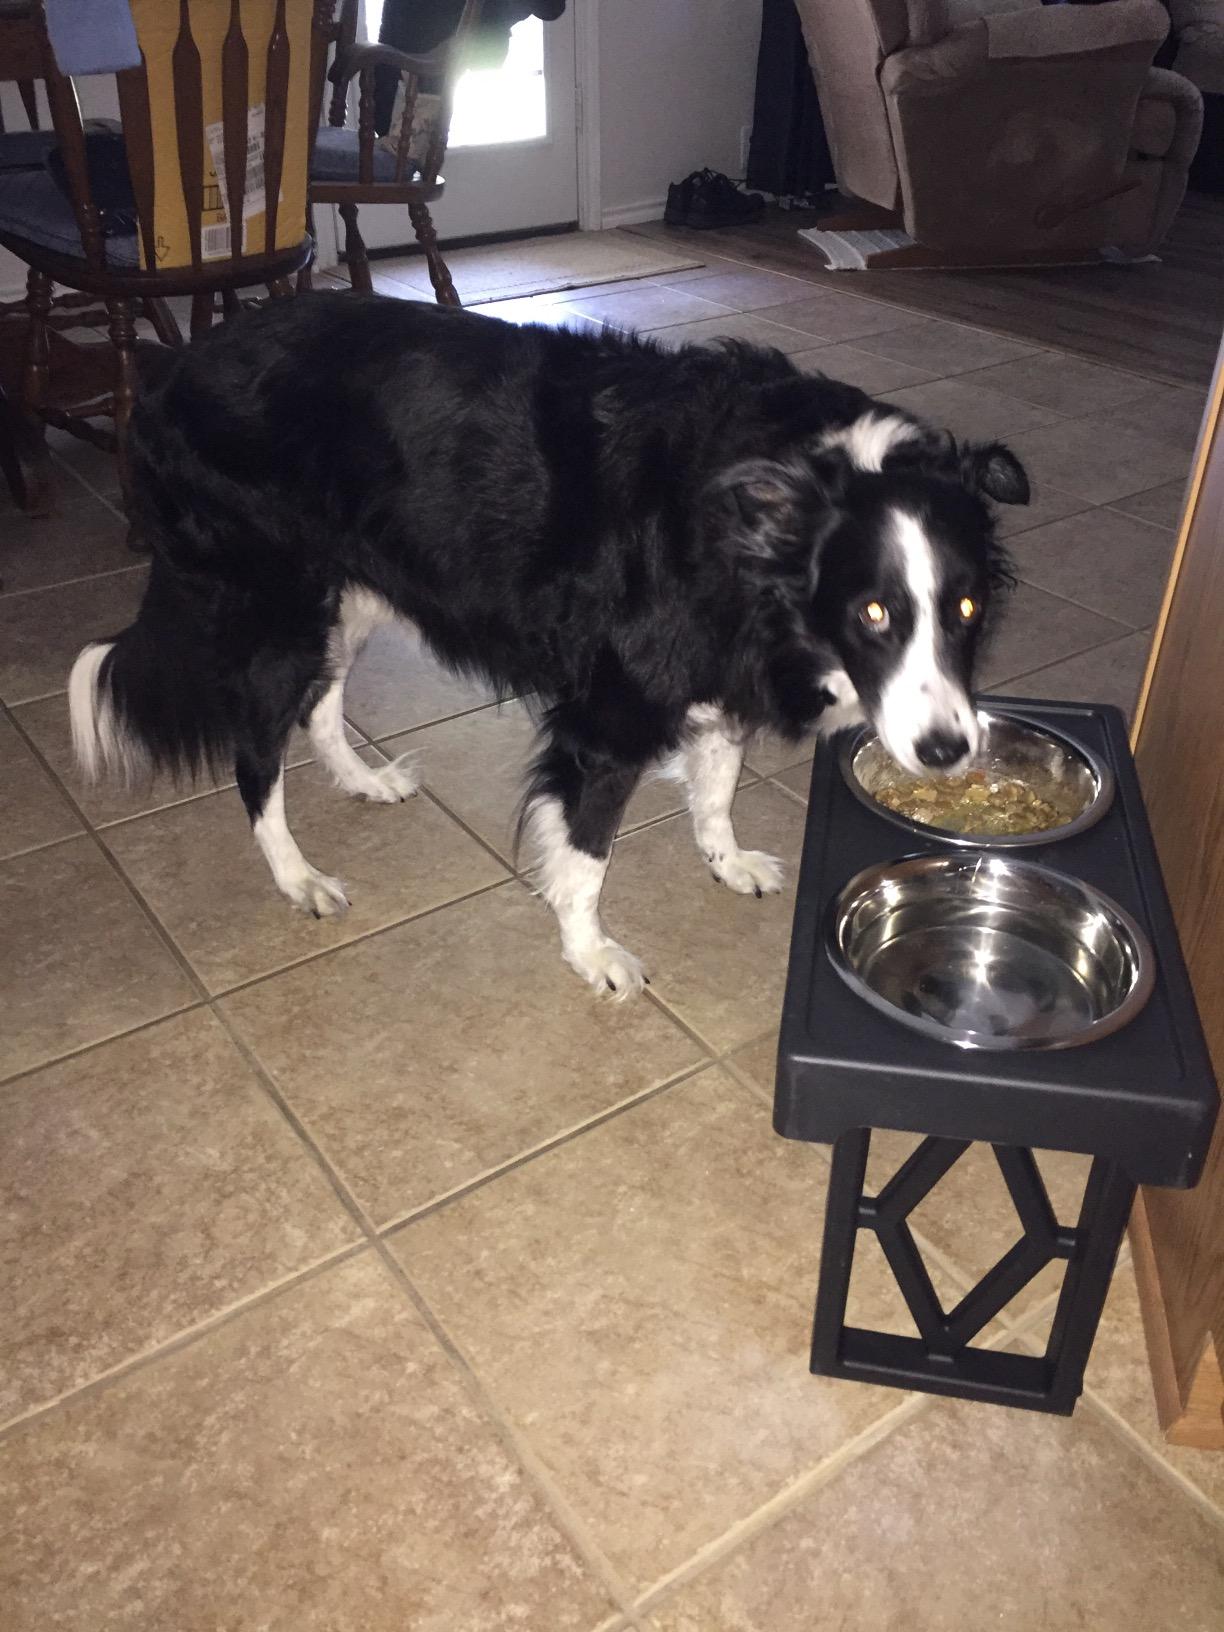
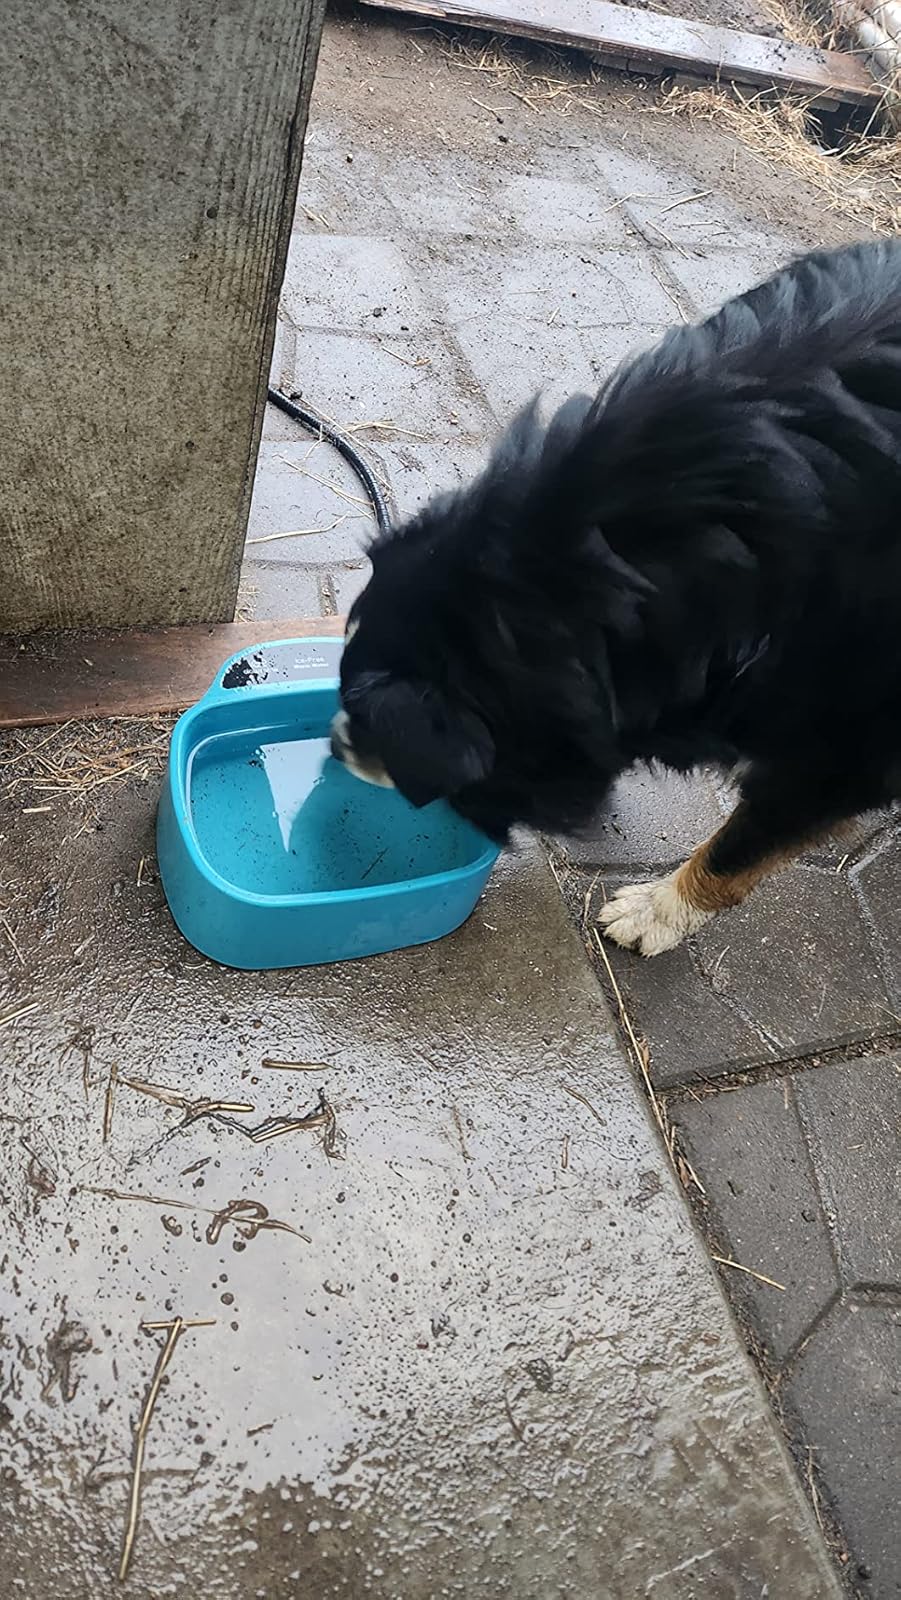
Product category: items_bowl
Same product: no